Canada Square

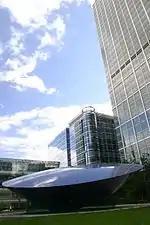
Canada Square looking eastwards

Canada Square is a square at Canary Wharf in the London Borough of Tower Hamlets, located in London. Canada Square is surrounded by three of the tallest buildings in the United Kingdom, including One Canada Square, which was the tallest building in the United Kingdom from 1990 until late 2010, when it was surpassed by The Shard in the London Borough of Southwark.